Easton Massacre

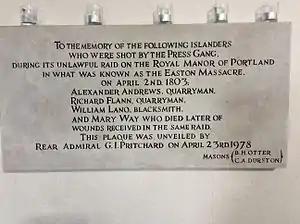
Tablet commemorates a 1978 apology by the Admiralty for the massacre. The plaque was unveiled by Rear Admiral Gwynedd Pritchard.

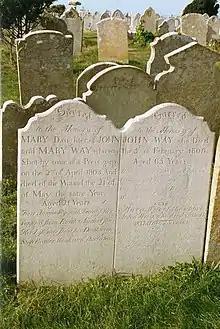
Grave of Mary Way (21), who died of wounds sustained in the massacre.

The Easton Massacre was an incident in which Royal Navy sailors shot and killed three residents of Easton, Dorset, during an attempt to press male members of the town into service. This was contrary to the normal restrictions under which press gangs operated; which were intended to limit forced recruiting to professional sailors. 1 April 1803 saw the first of several landings carried out by the frigate , commanded by George Wolfe to capture men and press them into the navy. One man was carried back to "Aigle" but was found to be exempt and released.